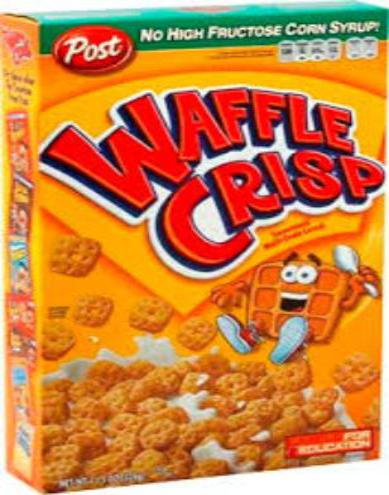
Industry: Food